H2S (radar)

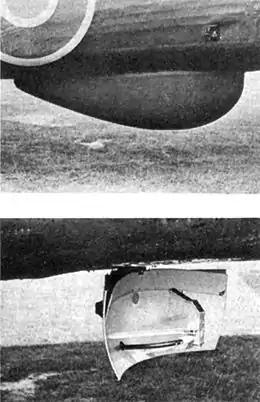
The H2S radome (top) and its enclosed scanning aerial (bottom) on a Halifax. The angled plate fixed to the top of the reflector modified the broadcast pattern to make nearby objects less bright on the display.

In October 1941, Dee attended a meeting of the RAF Bomber Command where the night targeting issue was discussed. Dee mentioned the recent discoveries using AIS. On 1 November, Dee performed an experiment in which he used an AIS radar mounted on a Blenheim to scan the ground. Using this display he was able to pick up the outline of a town away while flying at altitude.